Stanisław Komorowski

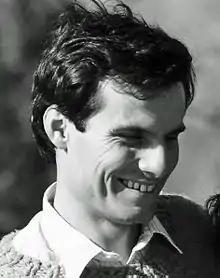
Stanisław Komorowski, 1990

Stanisław Jerzy Komorowski (18 December 1953 – 10 April 2010) was a Polish diplomat and physicist. He was long-term Polish Ambassador to Great Britain and the Netherlands, the Deputy Minister of National Defence and Deputy Foreign Affairs Minister. He was one of the new wave of Polish diplomats who reestablished Polish diplomatic services after the Polish Round Table Agreement.